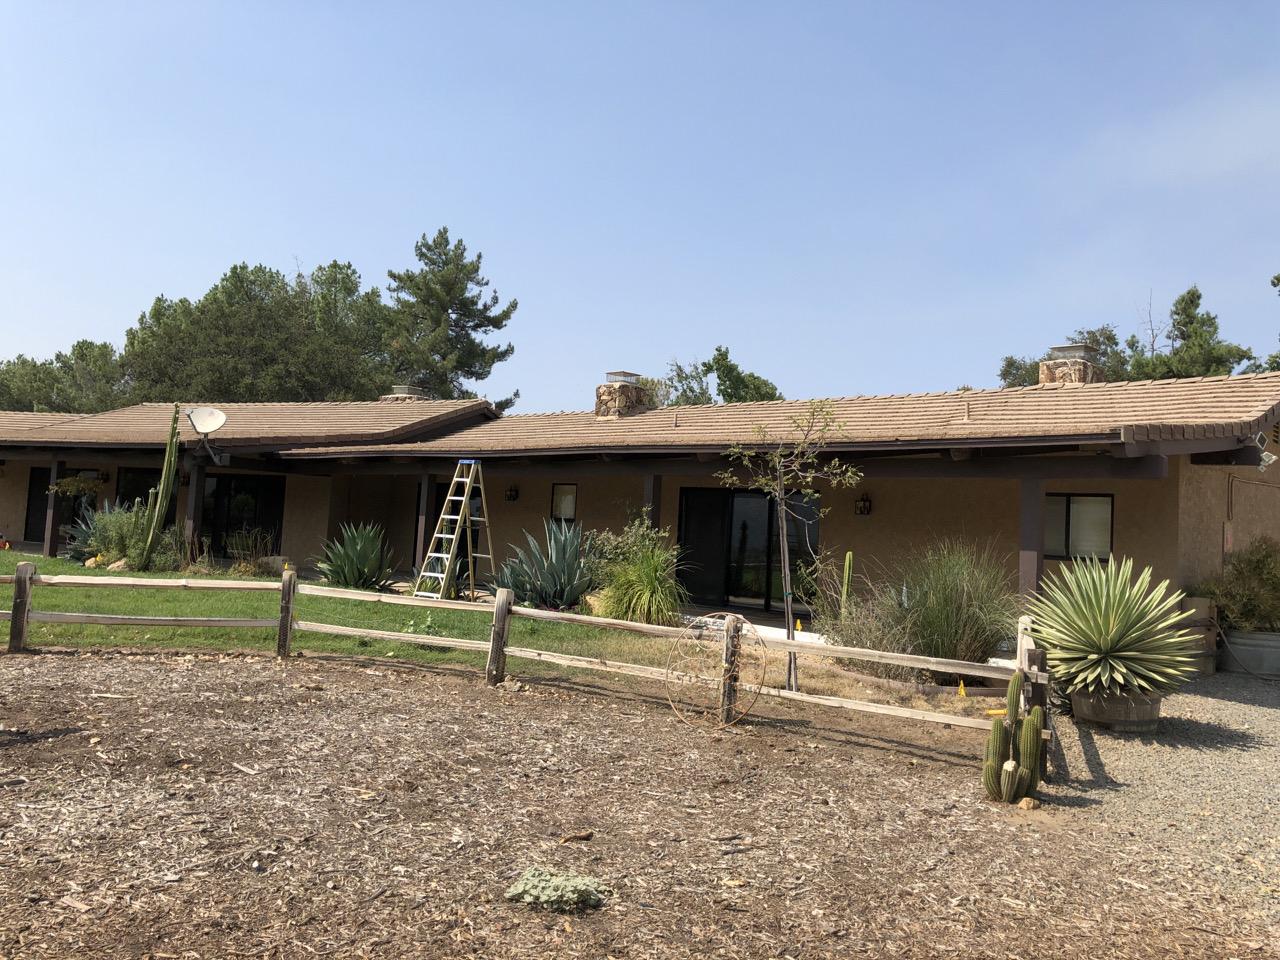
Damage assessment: no_damage